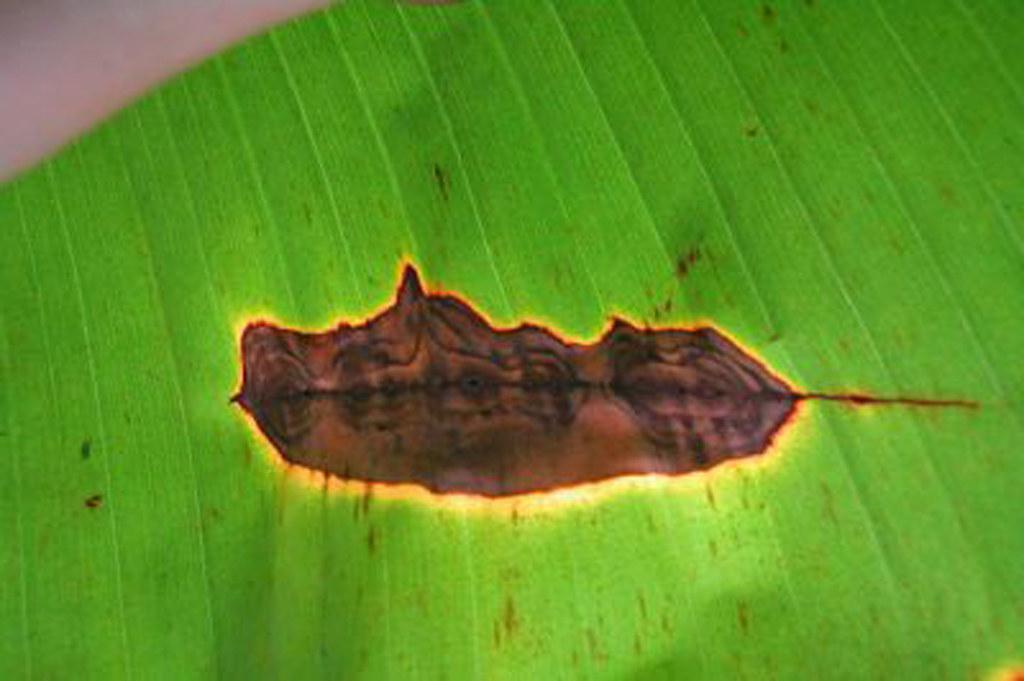
Plant: Banana
Disease: banana cordana leaf spot